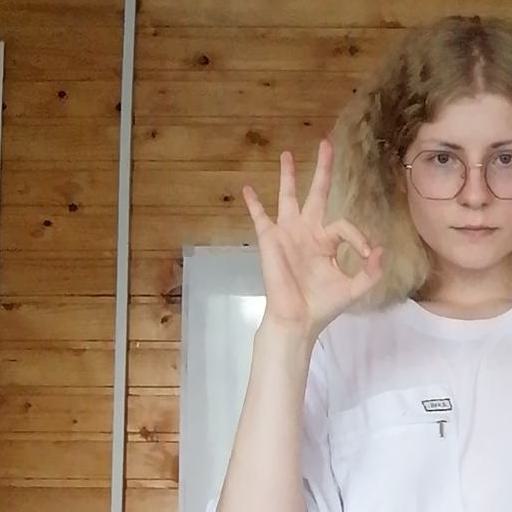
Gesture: ok